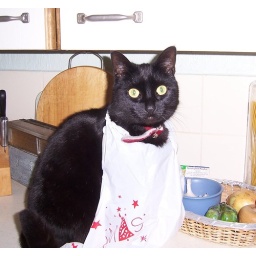
Just let the cat out of the bag or in the bag! She had to see what was in there!